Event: Nepal Earthquake
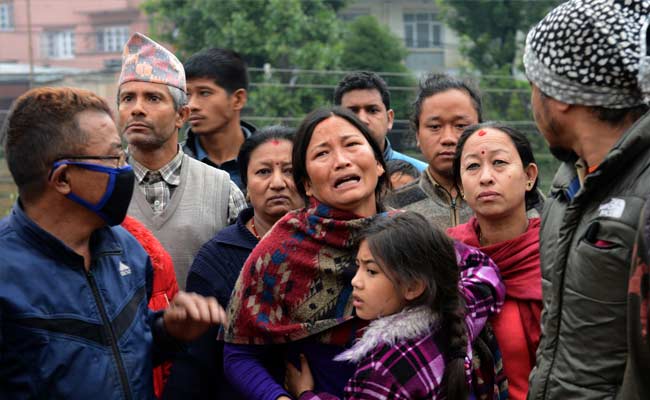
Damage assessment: no_damage